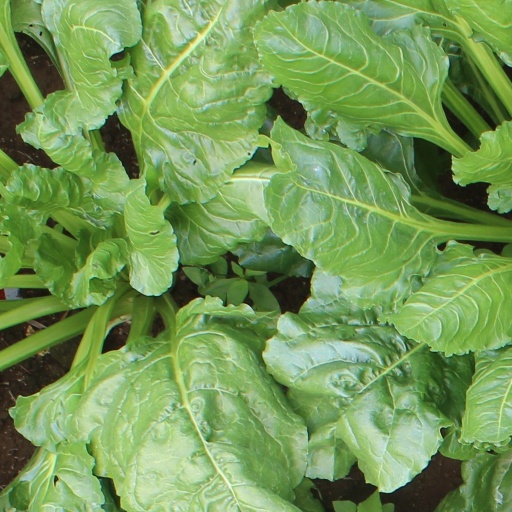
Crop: sugar beet